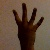
The image shows a hand gesture representing the number 4 in Indian Sign Language.